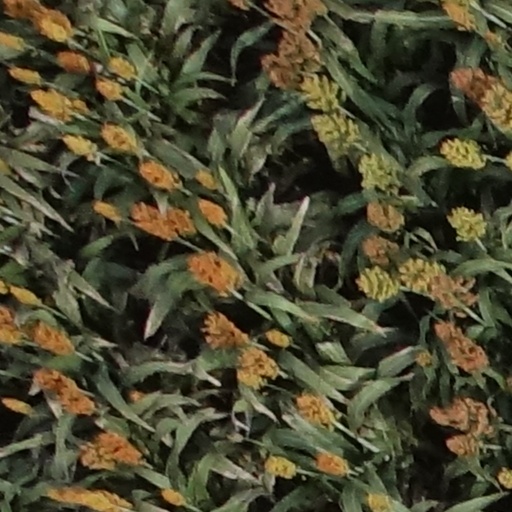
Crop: sorghum